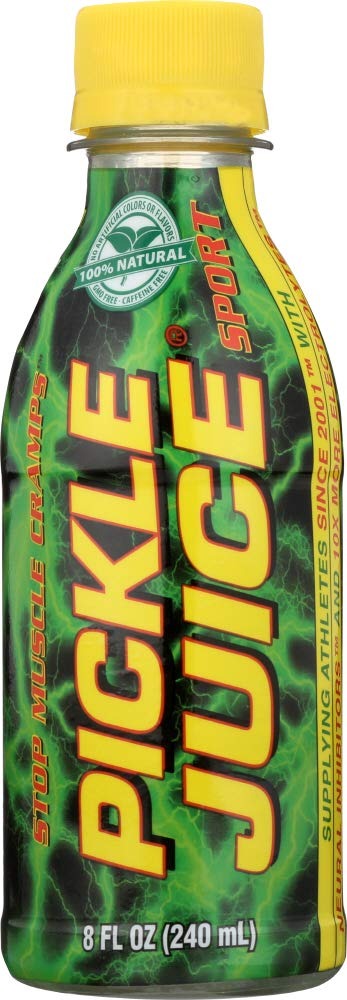
Item Name: Pickle Juice Juice Pickle Sport
Value: 6.0
Unit: Count

Price: 8.5